Godsbanen

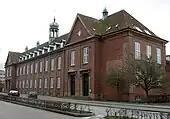
Aarhus Godsbanegård before the restoration.

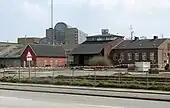
Ancillary buildings. They were demolished in 2019.

Originally, the goods station was situated at Aarhus Central Station, on the site now occupied by the Aarhus Bus Station.